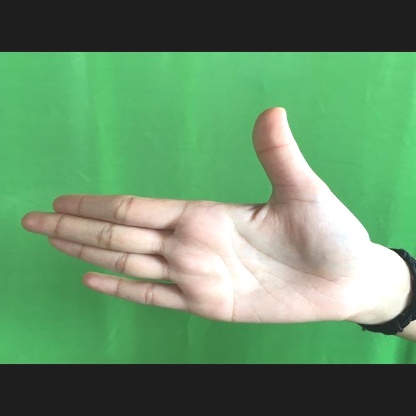
Mudra: Ardhachandran